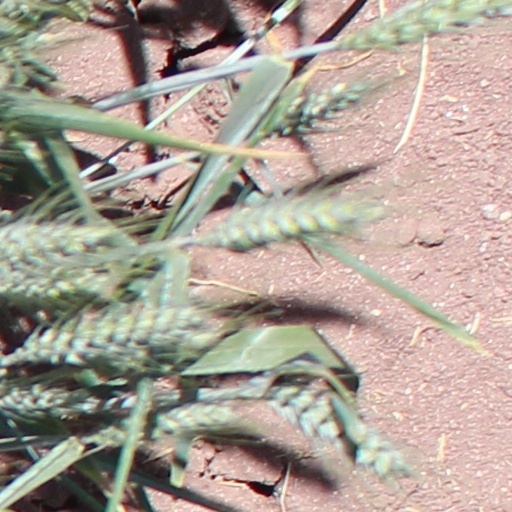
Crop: wheat